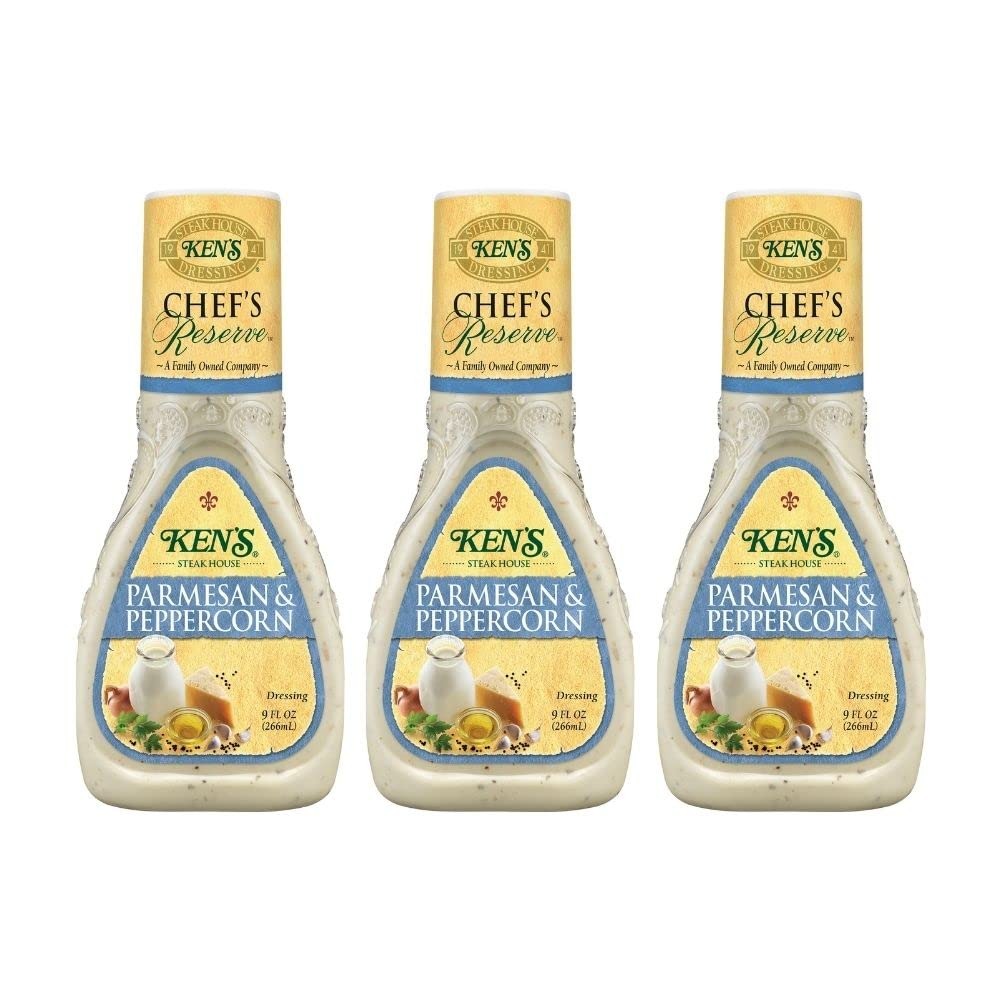
Item Name: Ken's Steak House Chef's Reserve Parmesan Peppercorn Dressing, 9 OZ, (Pack of 3)
Bullet Point 1: A creamy salad dressing with the bold, tangy taste of genuine Parmesan cheese and cracked black pepper
Bullet Point 2: Adds tantalizing flavor and aroma to wraps and sandwiches
Bullet Point 3: The distinctive tastes of grated Parmesan cheese and cracked black pepper create an enticingly thick, creamy dressing for all your green salads
Bullet Point 4: Made from Ken's A Family-Owned Company
Bullet Point 5: Gluten-Free
Value: 27.0
Unit: Fl Oz

Price: 12.49